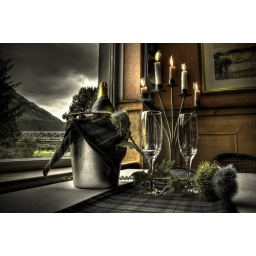
the light in the window is the crack in the sky